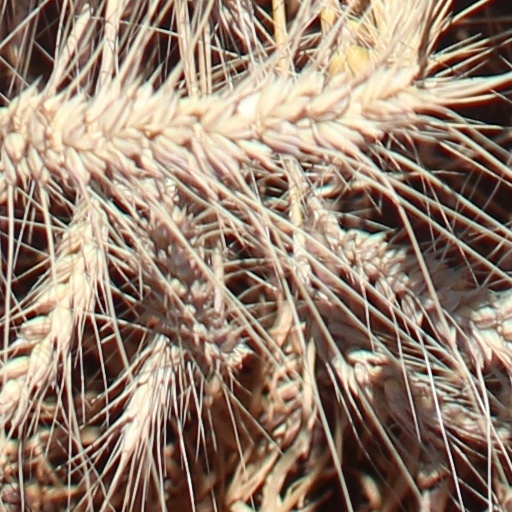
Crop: wheat